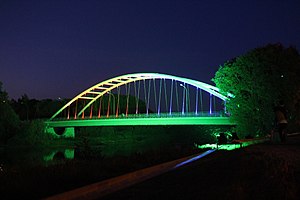
Ādaži
broen over floden Gauja ved Ādaži
Ādaži er en mindre by ved Gaujaflodens venstre bred med 6.103 indbyggere, og centrum for Ādažu novads cirka 25 kilometer nord for Rigas centrum, hovedstaden i Letland.